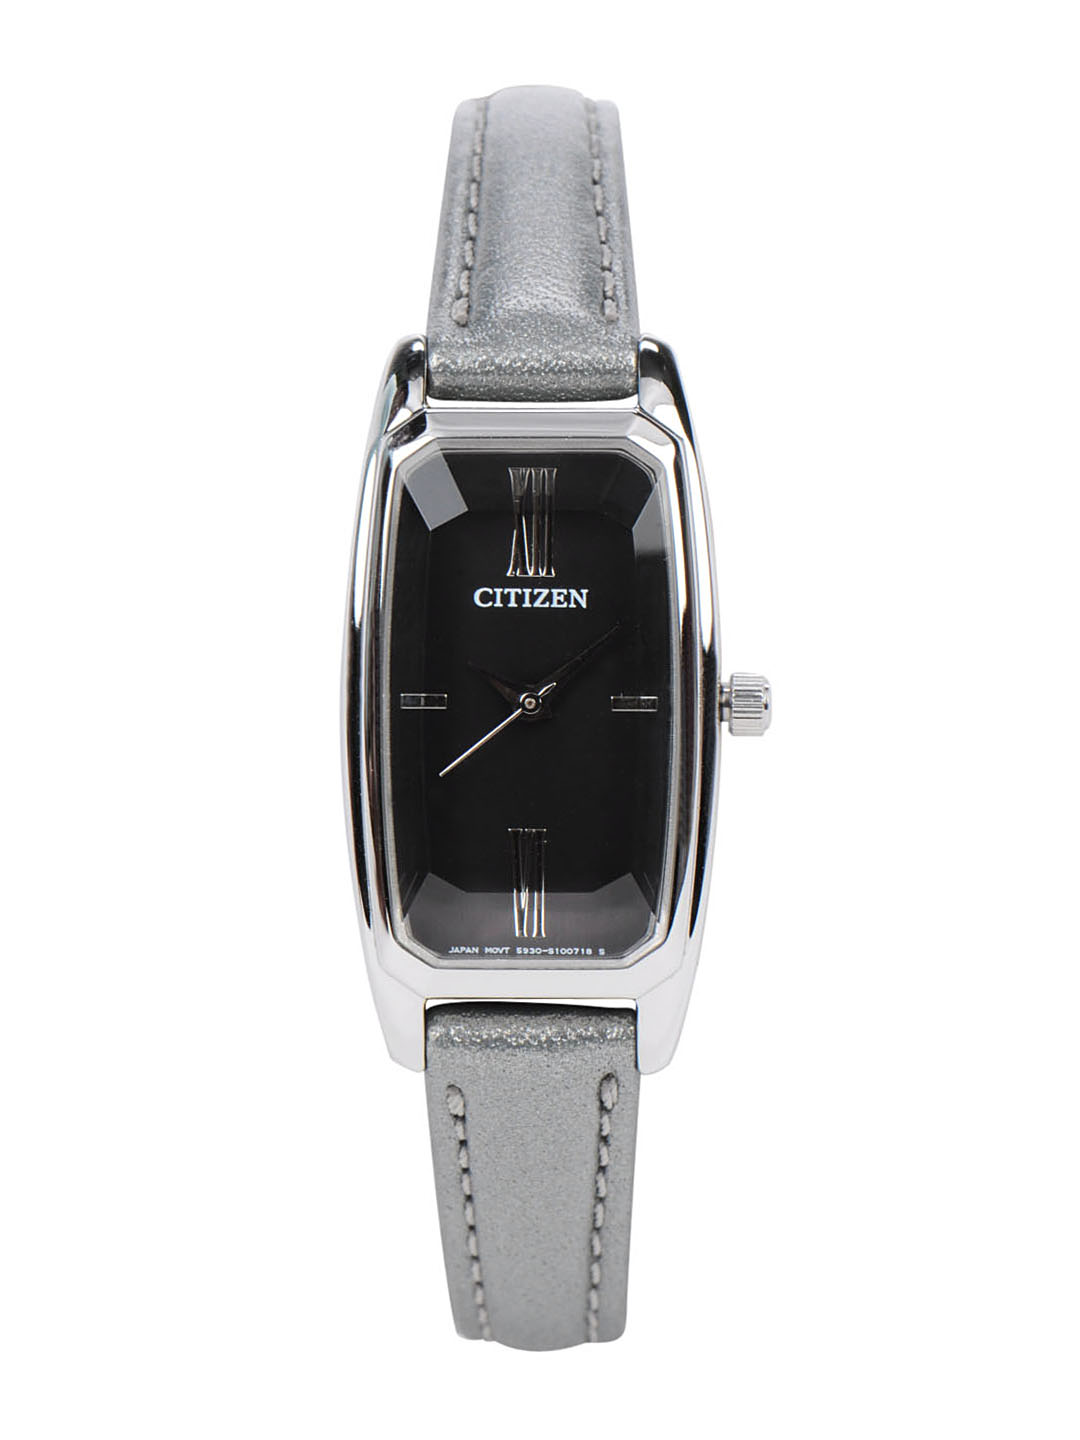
Citizen Women Black Dial Watch
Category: Accessories / Watches / Watches
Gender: Women
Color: Black
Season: Winter 2016
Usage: Casual